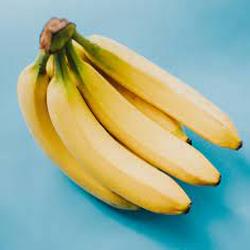
Label: Banana